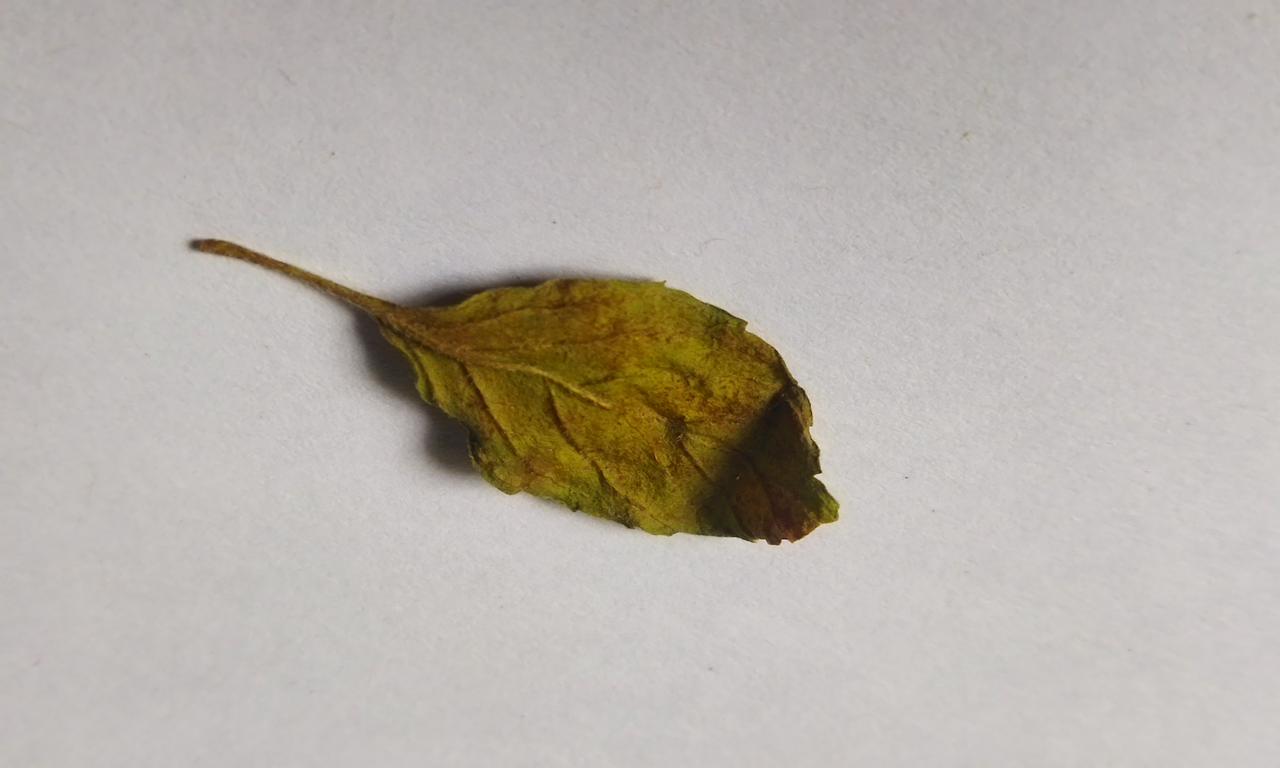
Label: Spoiled